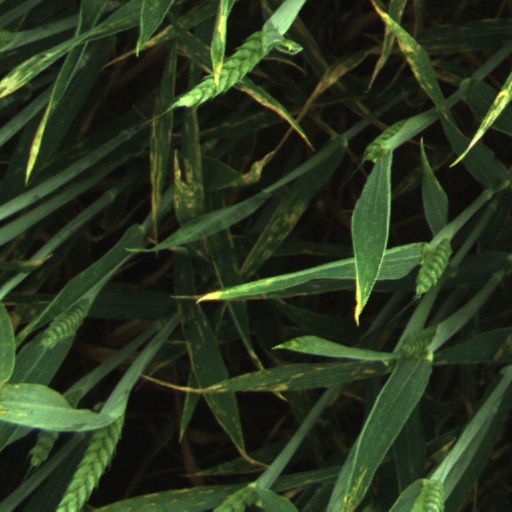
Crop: wheat